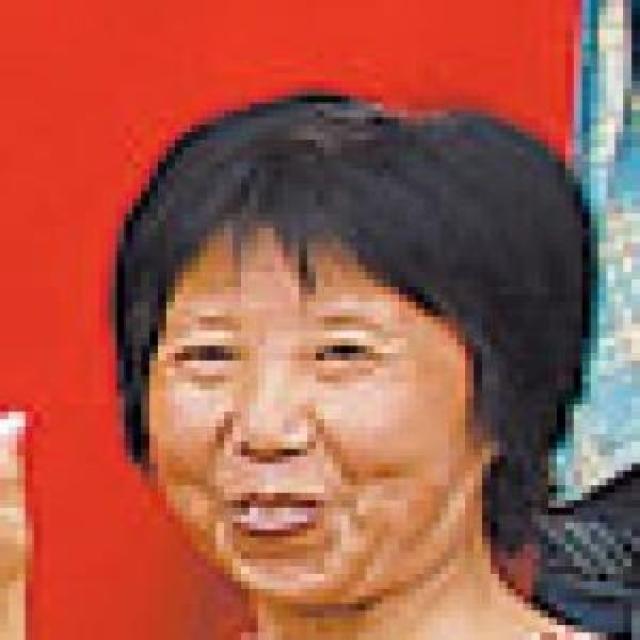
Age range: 45-64